Mary Daly (Australian writer)

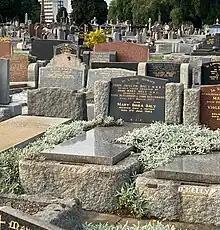
Daly's grave at Melbourne General Cemetery

Dame Mary Dora Daly, ( MacMahon; 24 August 189611 June 1983) was an Australian writer, humanitarian and charity worker.